Anthoni Schoonjans

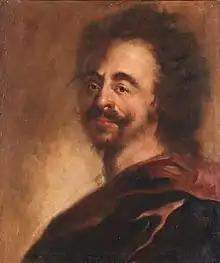
"Pasticcio portrait of Emperor Peter the Great of Russia"

In 1702 Schoonjans and his wife traveled to Berlin, apparently at the invitation of Queen Sophie Charlotte of Prussia. Reportedly the Austrian emperor was upset about Schoonjans' trip to Berlin. The couple was joined in Berlin by the composer Giovanni Bononcini. During his stay in Berlin, Schoonjans promised Queen Sophie Charlotte to paint the ceiling, rooms and galleries of Charlottenburg Palace, her residence in Berlin. In May 1703 he traveled to The Hague where he stayed with a goldsmith named Spyk whom he knew from his time in Rome. He later left for Amsterdam where he stayed for one year, The Dutch artist biographer Jan van Gool described in his "Nieuw Schouburg" this period of Schoonjans' life in The Dutch Republic and noted with contempt "the unsympathetic character of the painter". Sophie Charlotte asked through various intermediaries to call this "bizarre" man to return to Berlin. The Queen was not only or primarily interested in seeing the painter return but was more keen to welcome back his wife whose singing skills she enjoyed particularly. For the Queen, Schoonjans painted portraits of her son as well as of the composers Giovanni Bononcini and Attilio Ariosti.